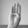
ASL letter: B